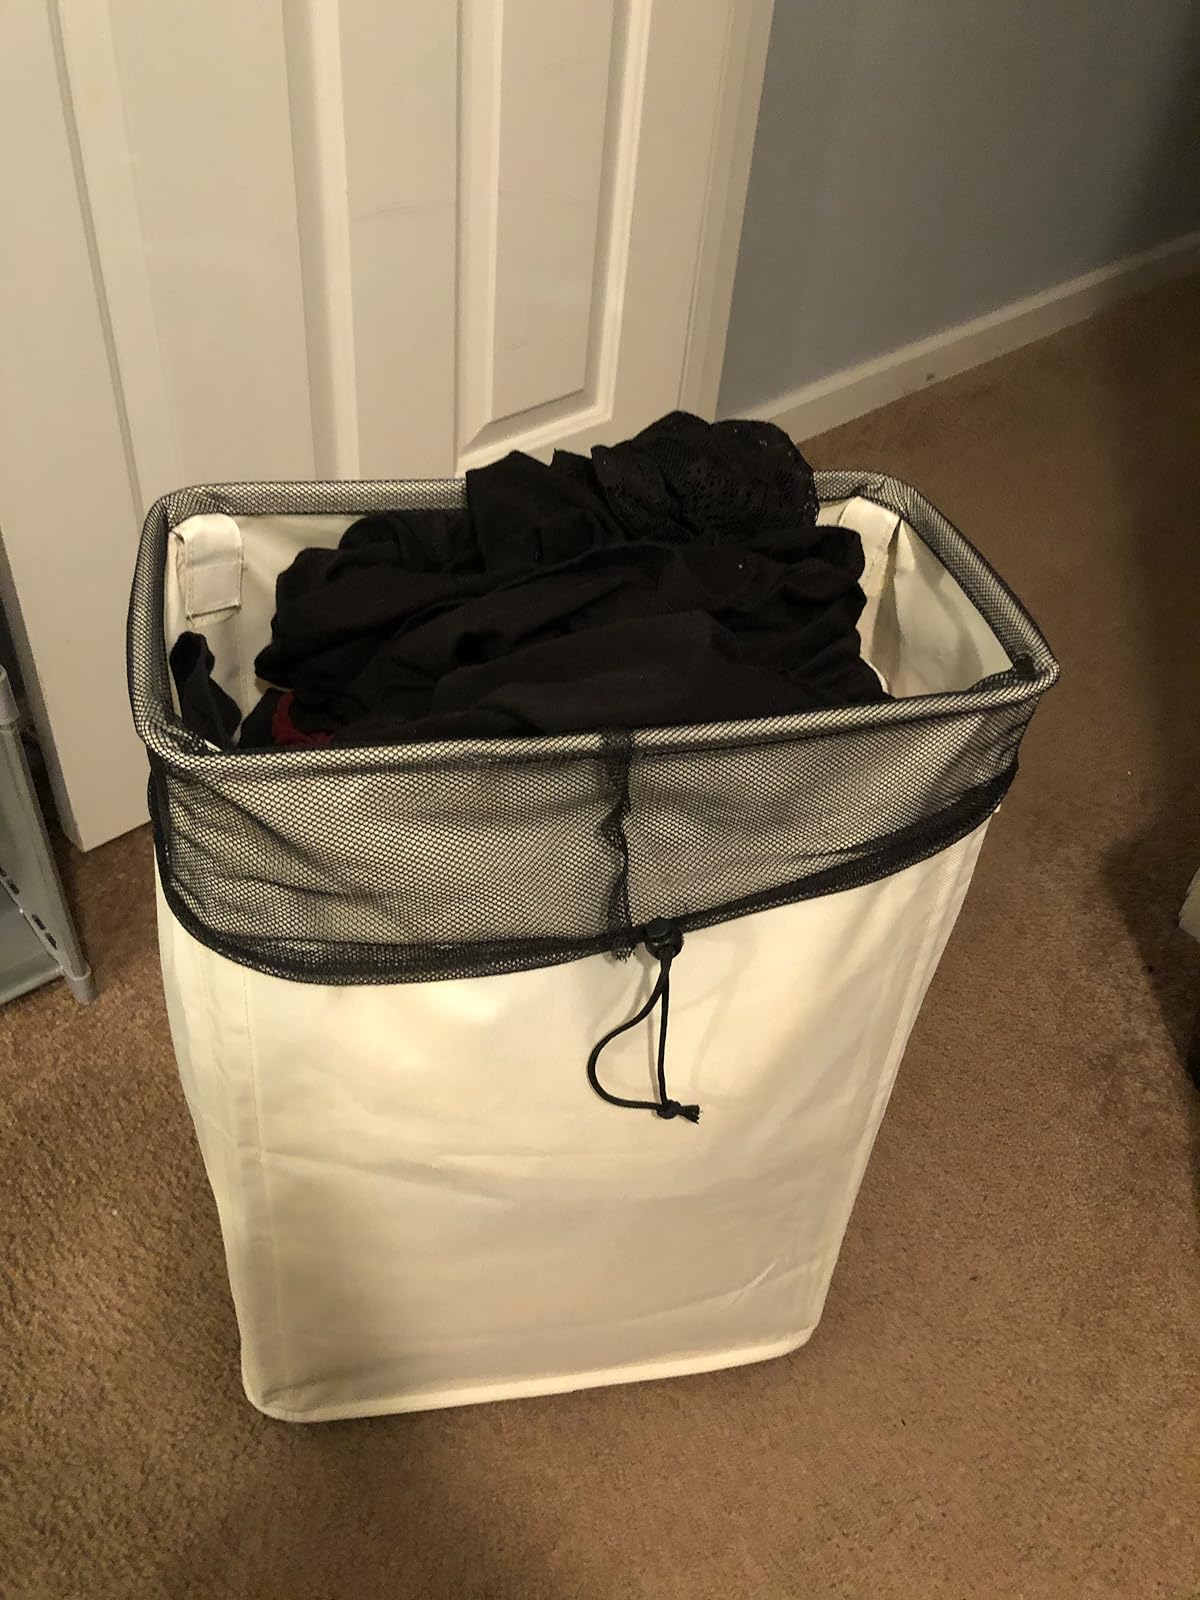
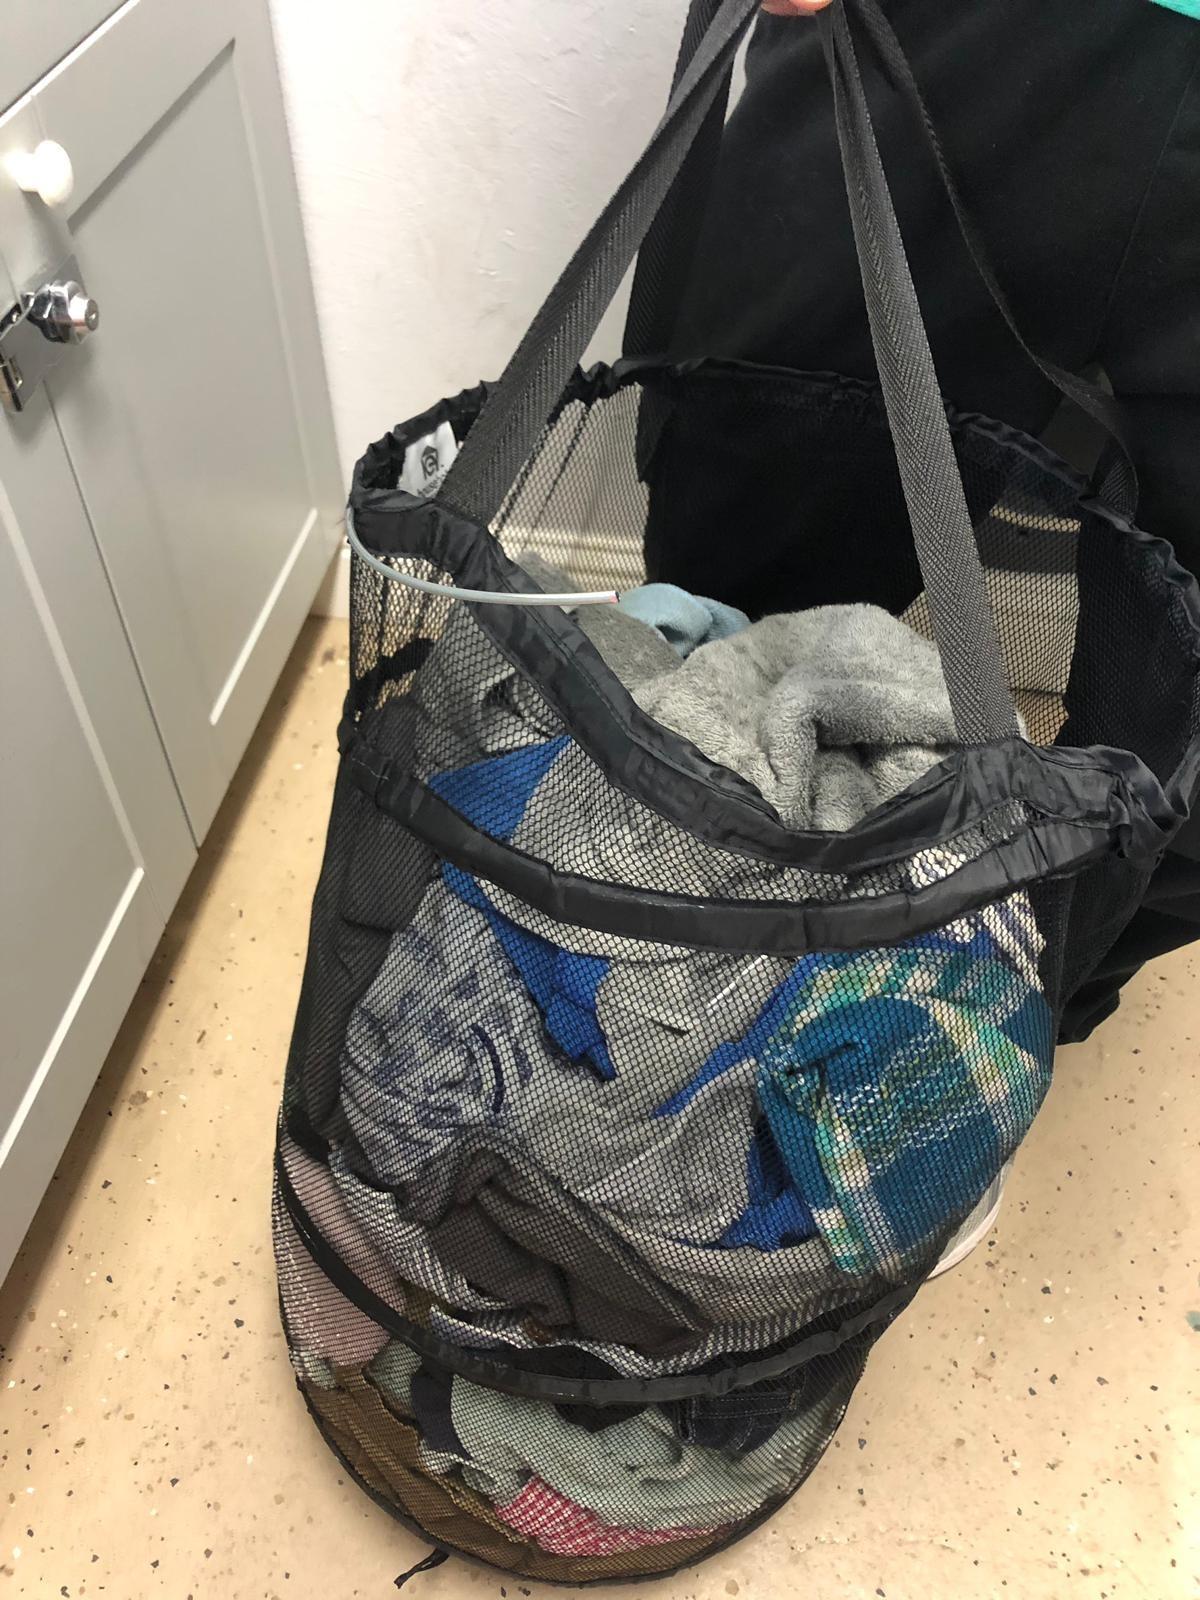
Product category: items_hamper
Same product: no